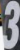
Number: 3